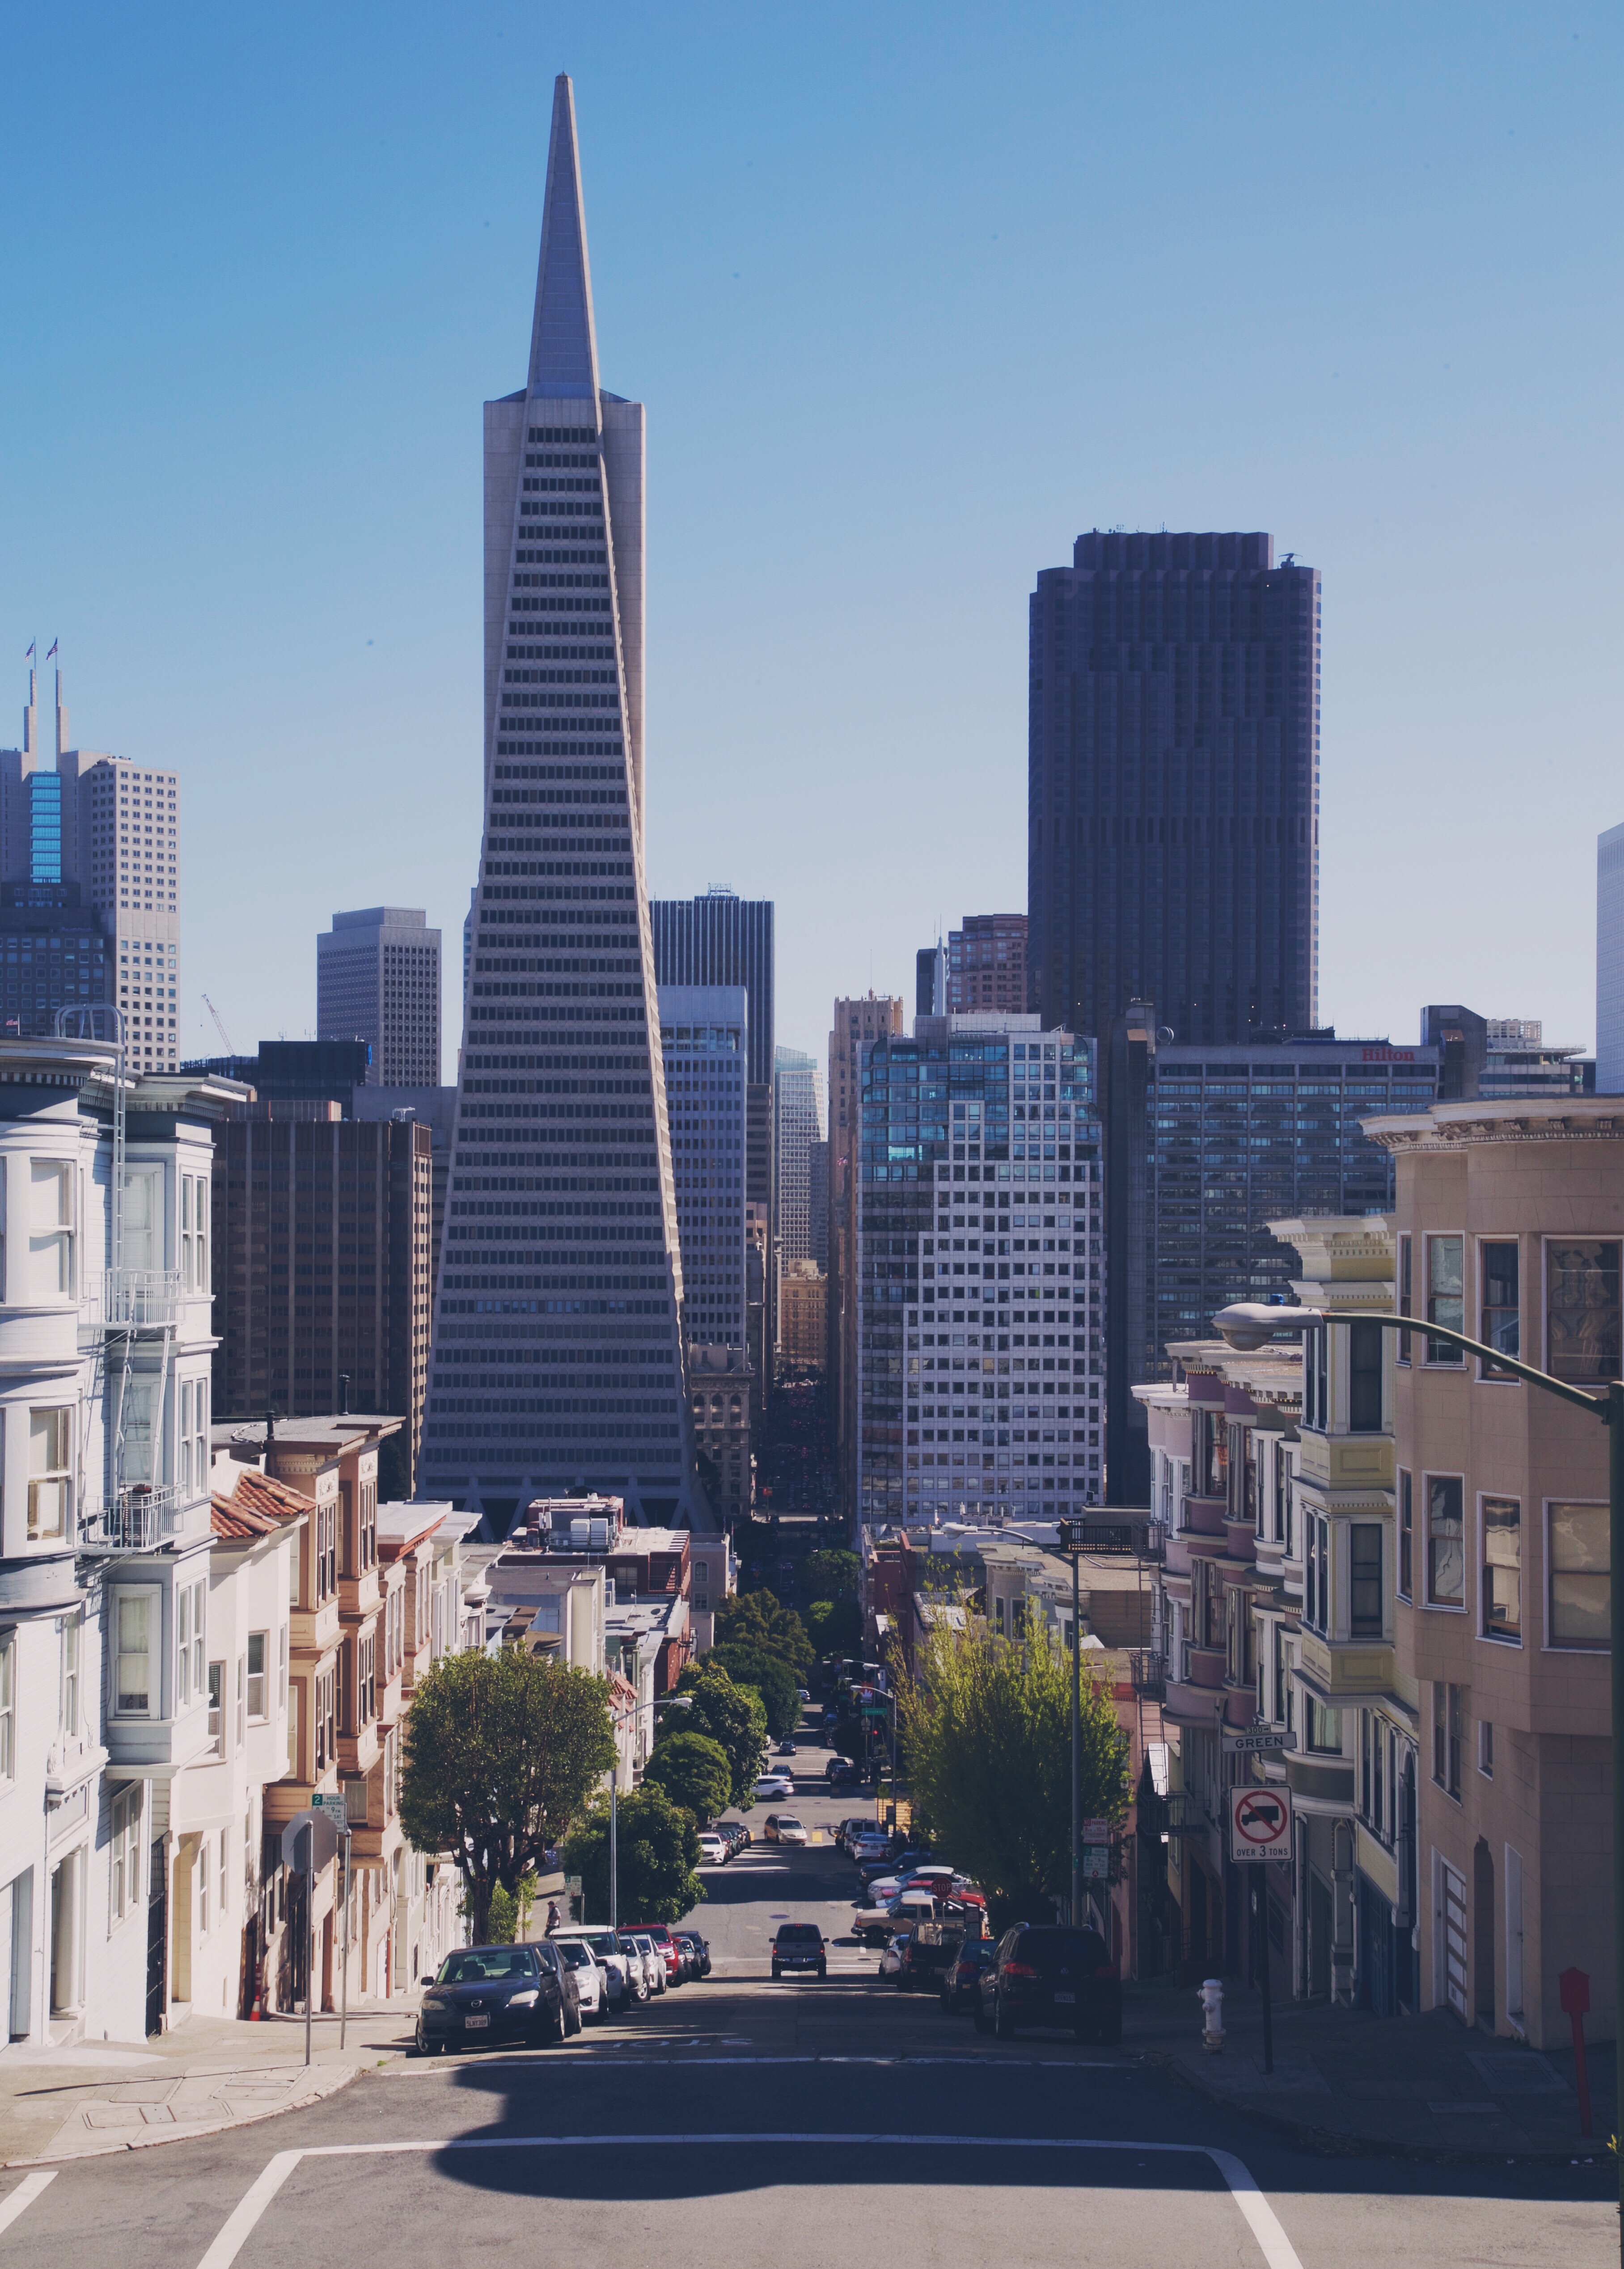
architecture, skyline, street, city, skyscraper, cityscape, downtown, tower, landmark, tower block, metropolis, neighbourhood, urban area, residential area, geographical feature, human settlement, metropolitan area